Moses: When Harriet Tubman Led Her People to Freedom

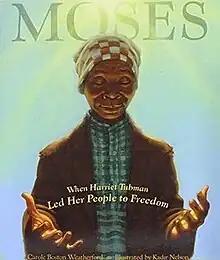
First edition cover (pub. Hyperion Books for Children)

Moses: When Harriet Tubman Led Her People to Freedom is a 2006 children's picture book by Carole Boston Weatherford and illustrated by Kadir Nelson, originally published by Hyperion Books for Children. It has received both a Caldecott Honor and the Coretta Scott King Award.